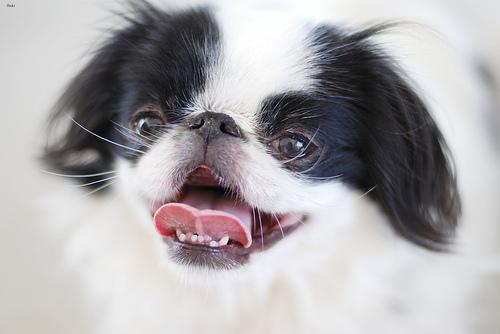
Breed: japanese chin